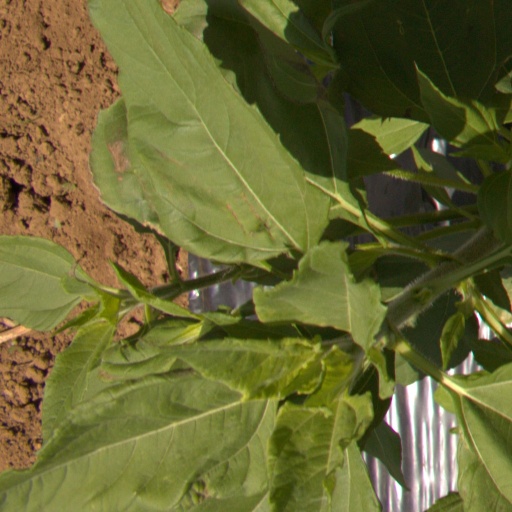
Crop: Jerusalem artichoke